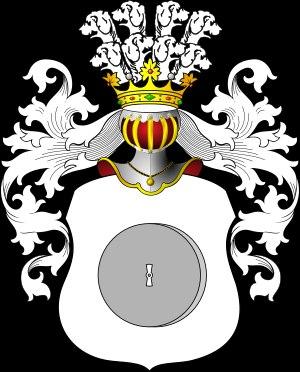
Zenon Przesmycki herb Paprzyca, dit Miriam, né le 22 décembre 1861 à Radzyń Podlaski et mort le 17 octobre 1944 à Varsovie, est un poète, un traducteur et un critique d'art polonais de la période littéraire Jeune Pologne, membre de l'Académie polonaise de littérature.